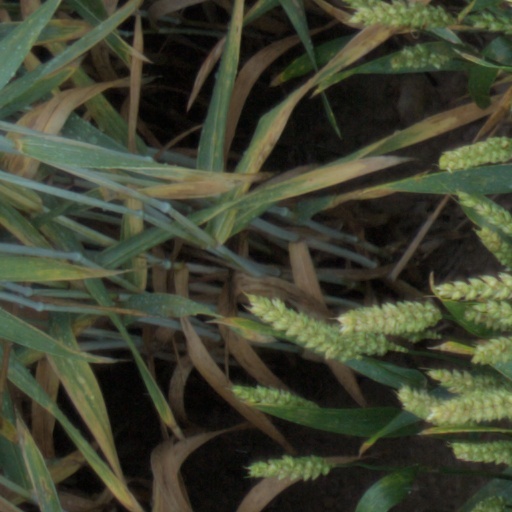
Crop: wheat